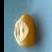
Maize quality: Good